Durangaldea

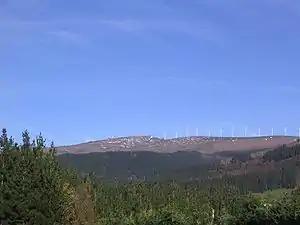
Oiz mountain.

Durangaldea is located at the southeast of the province of Biscay, limiting with the provinces of Gipuzkoa and Álava. It spans the territory between Oiz mountain and the border with the province of Álava in the south. Its total area is .